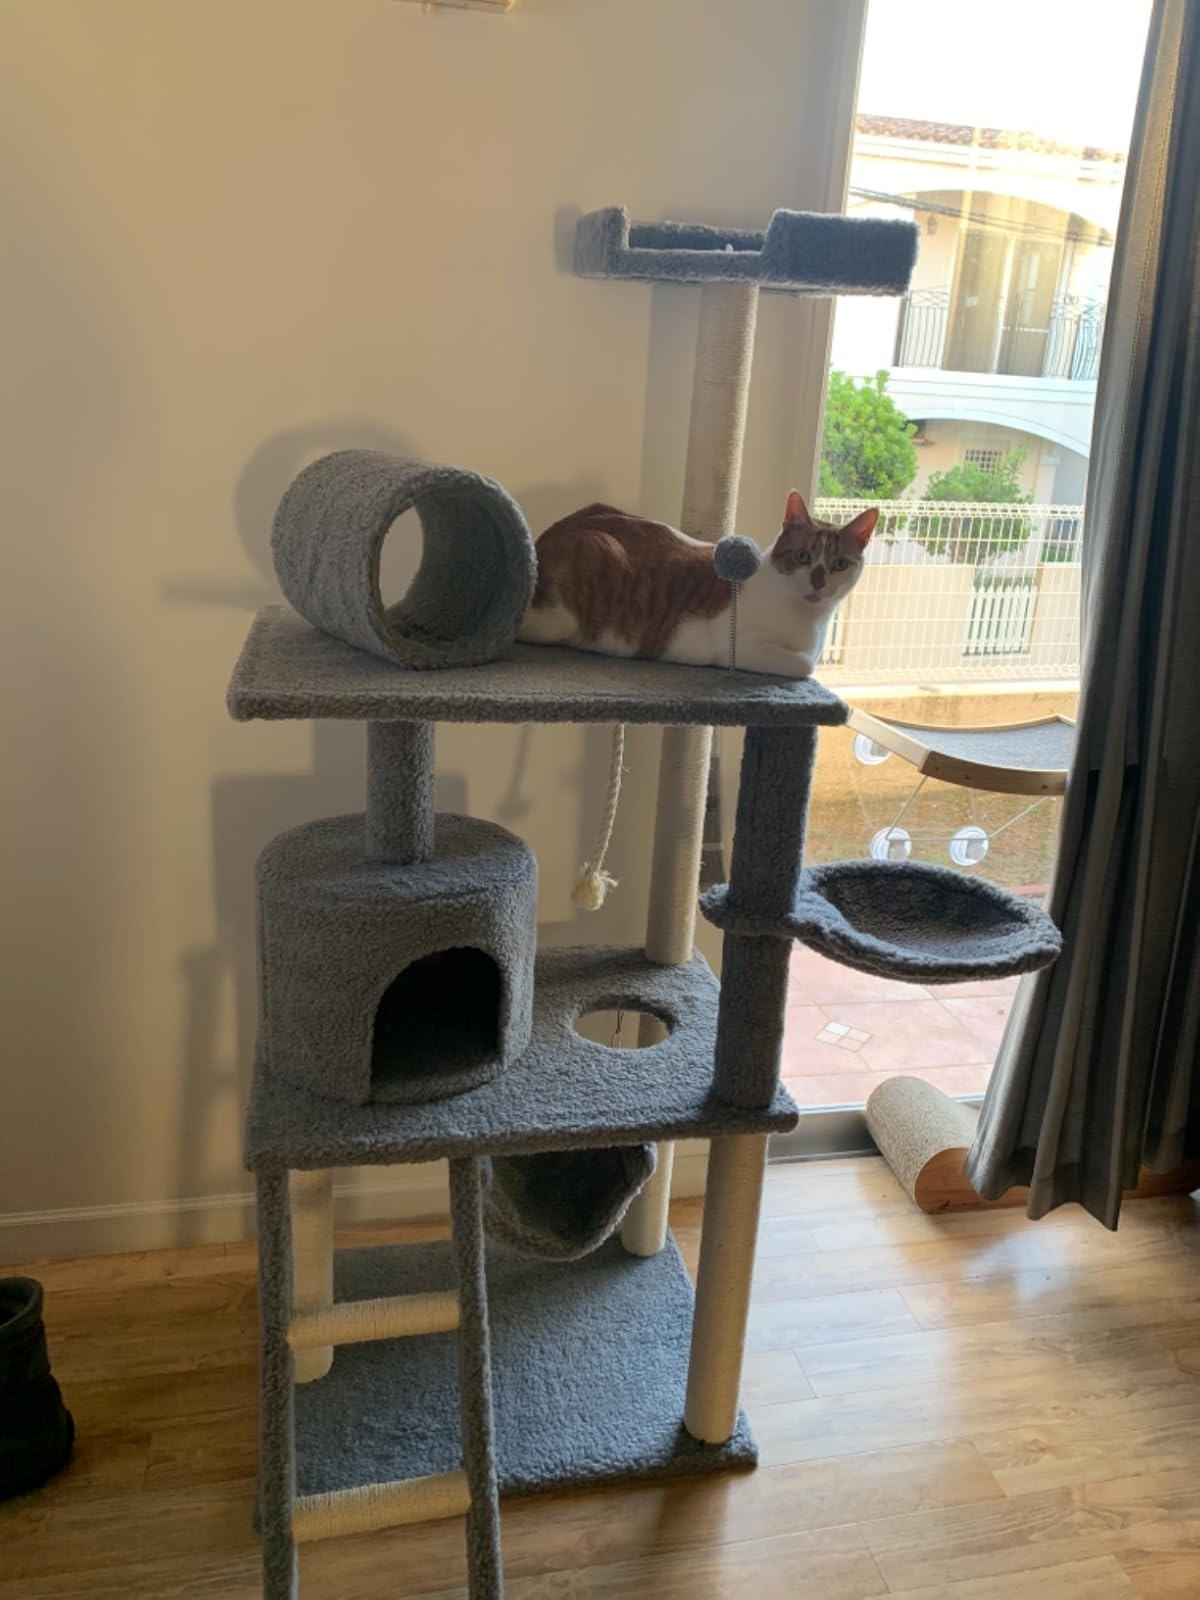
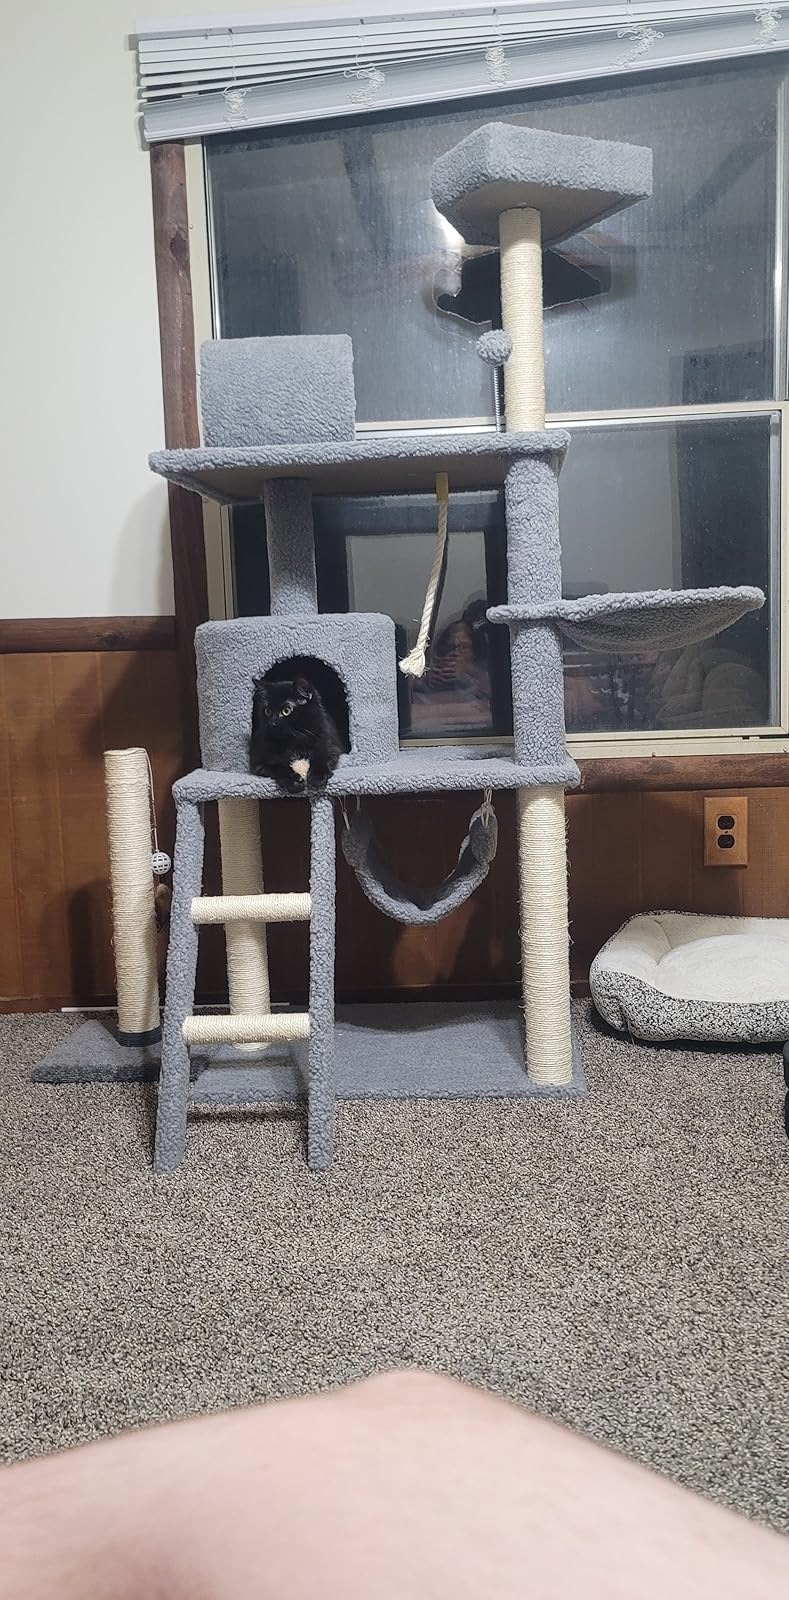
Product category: items_cat tree
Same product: yes